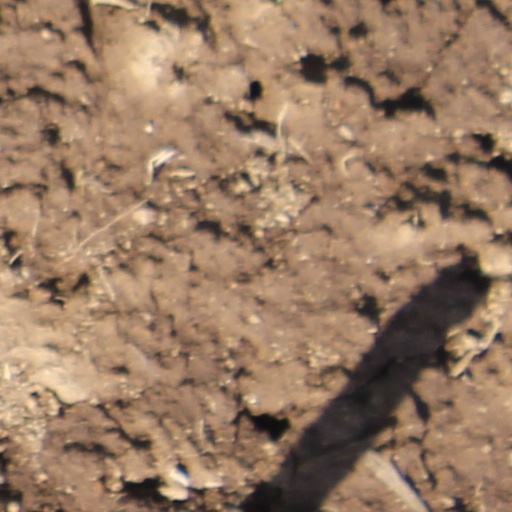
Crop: wheat